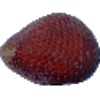
Label: Salak 1